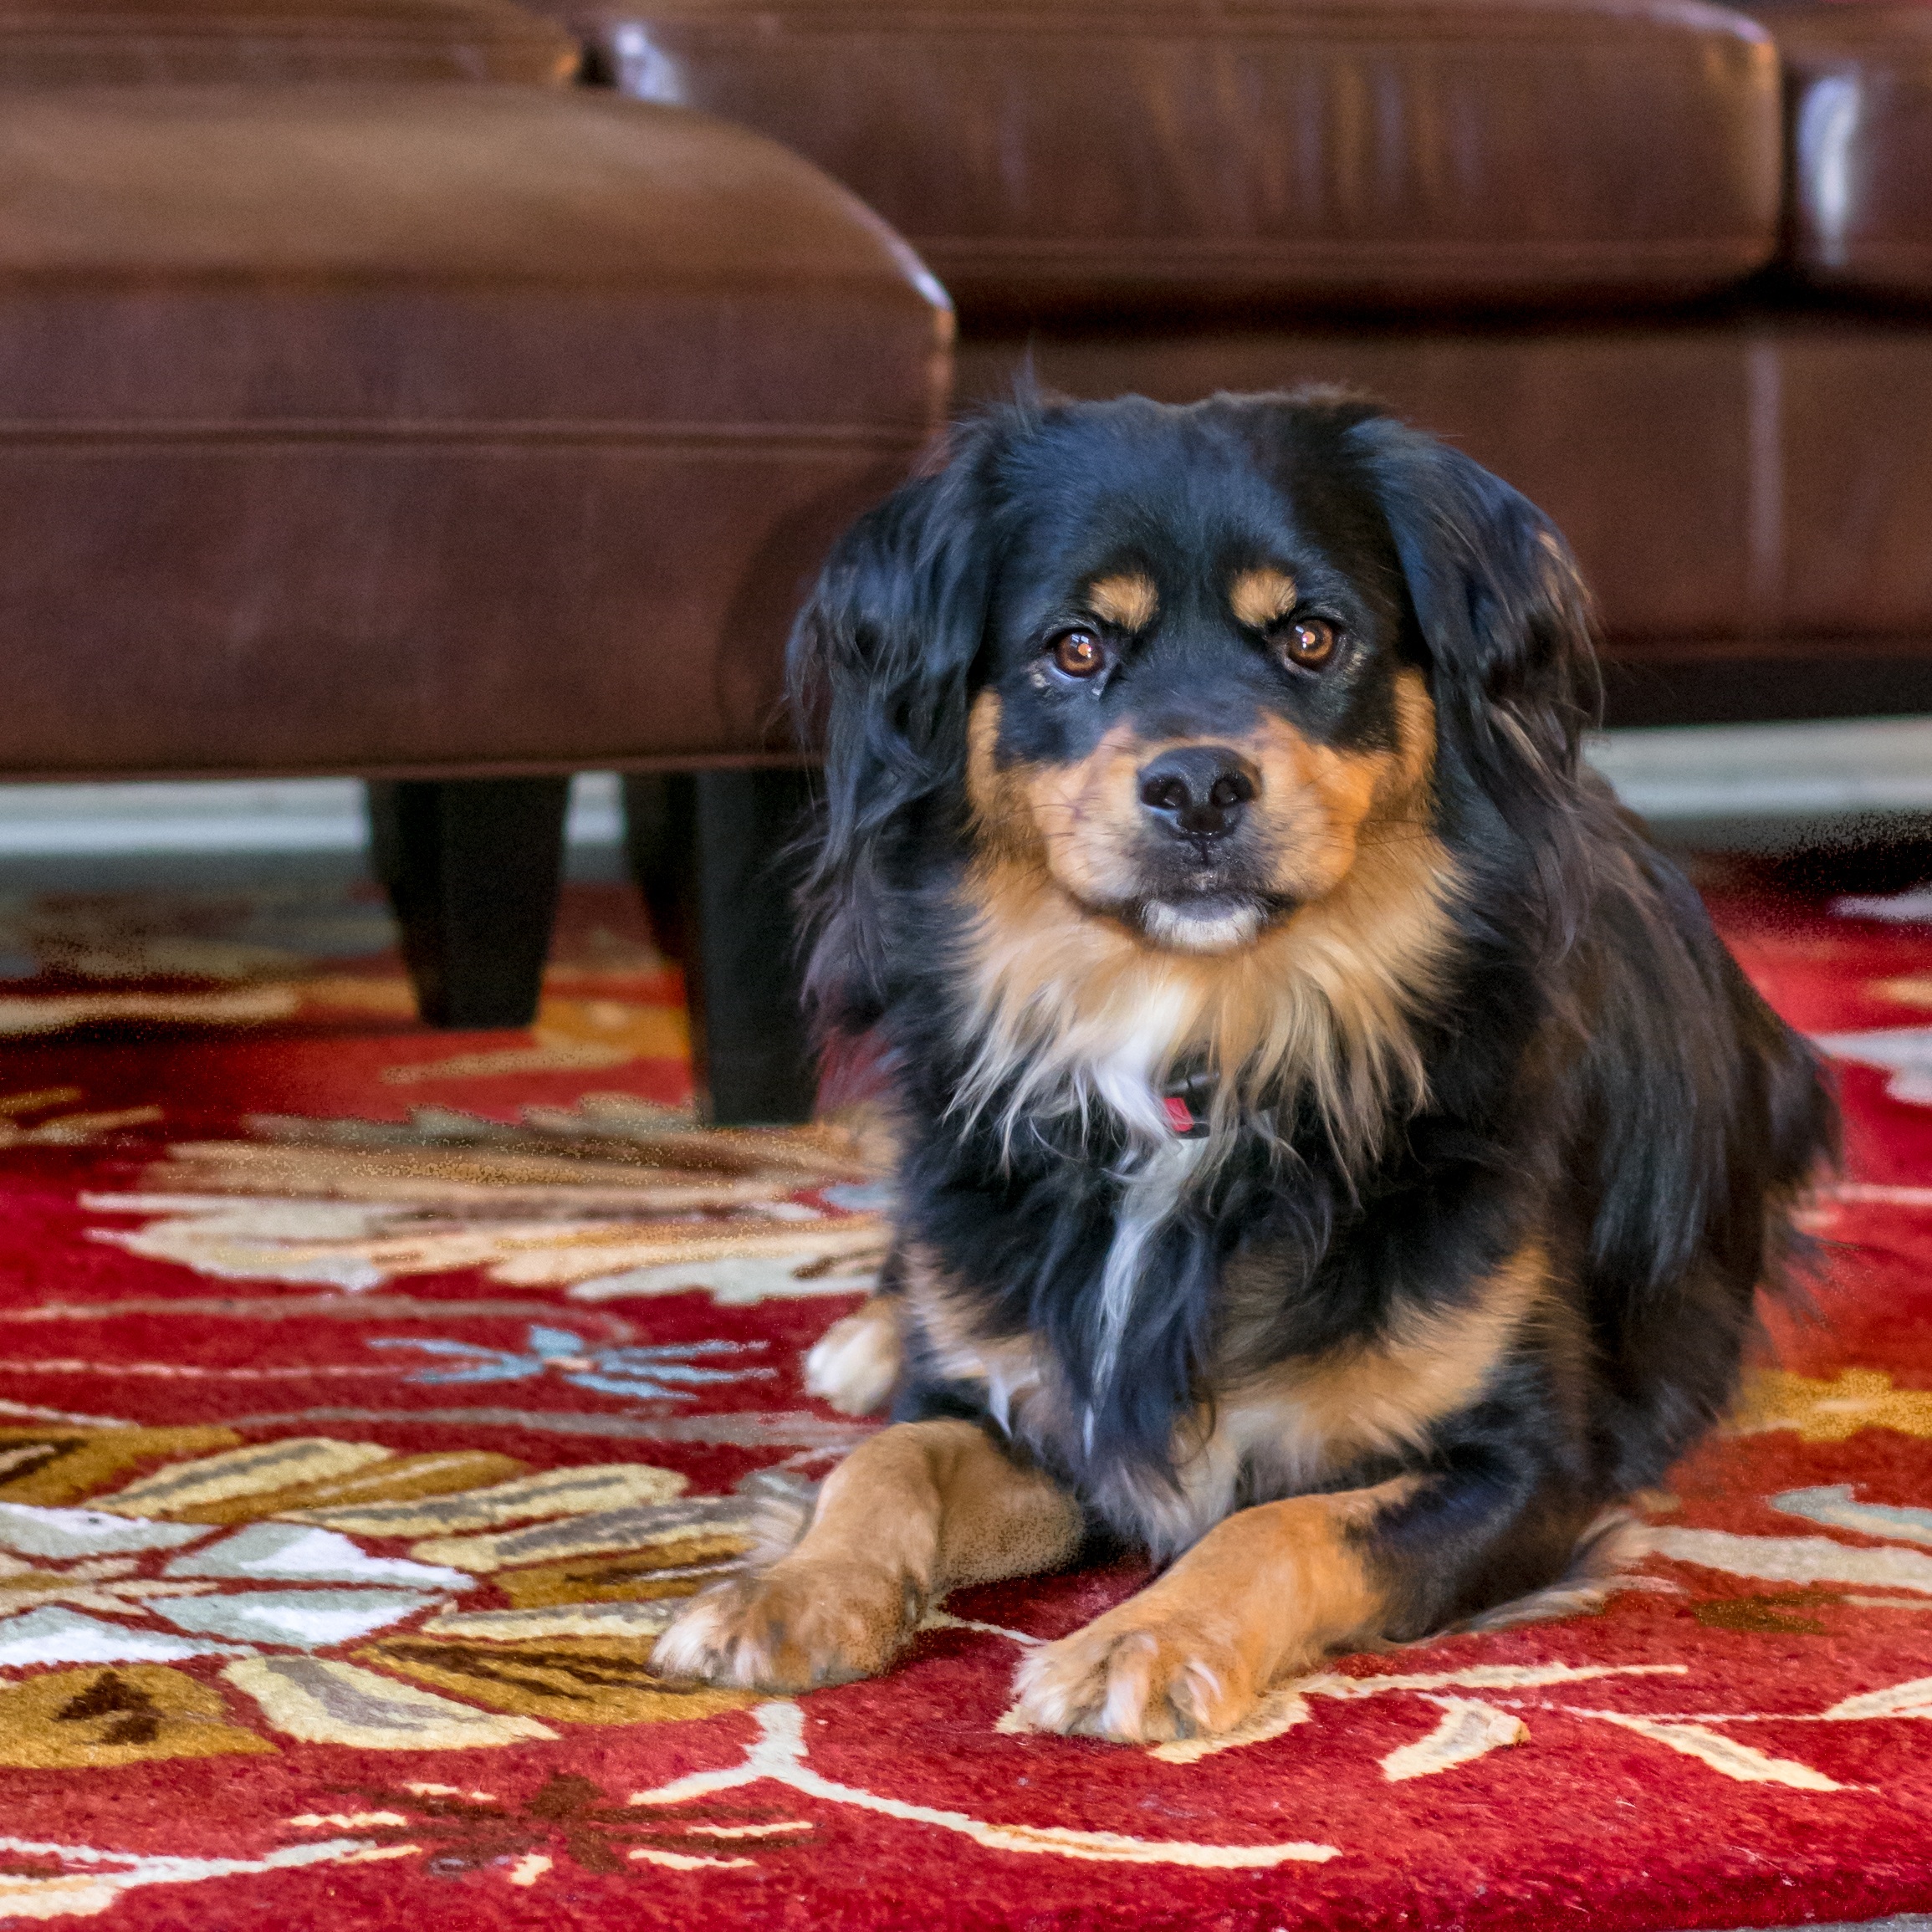
white, house, home, puppy, dog, animal, cute, canine, love, pet, young, red, relax, sitting, indoor, brown, mammal, black, lifestyle, sofa, couch, friend, face, nose, eyes, snout, happy, vertebrate, carpet, domestic, adorable, lying, dog breed, doggy, companion, dog like mammal